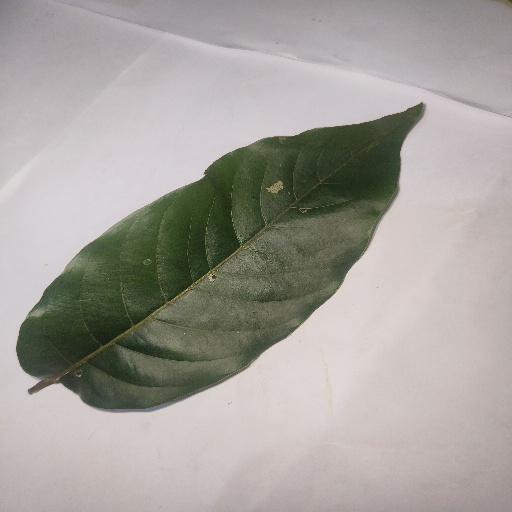
Species: HariTaki
Leaf condition: Healthy Leaf